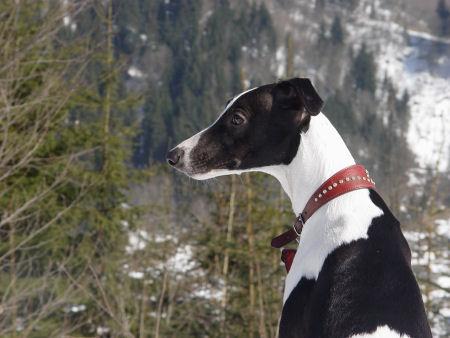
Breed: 234-n000065-whippet